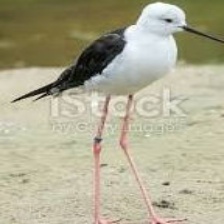
Species: BANDED STILT
Scientific name: CLADORHYNCHUS LEUCOCEPHALUS